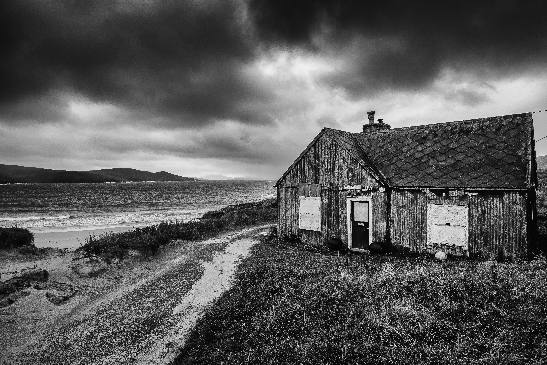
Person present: No